Elaine E. Bucklo

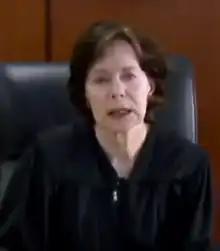

Elaine Patricia Bucklo ( Edwards; born October 1, 1944) is a senior United States district judge of the United States District Court for the Northern District of Illinois.